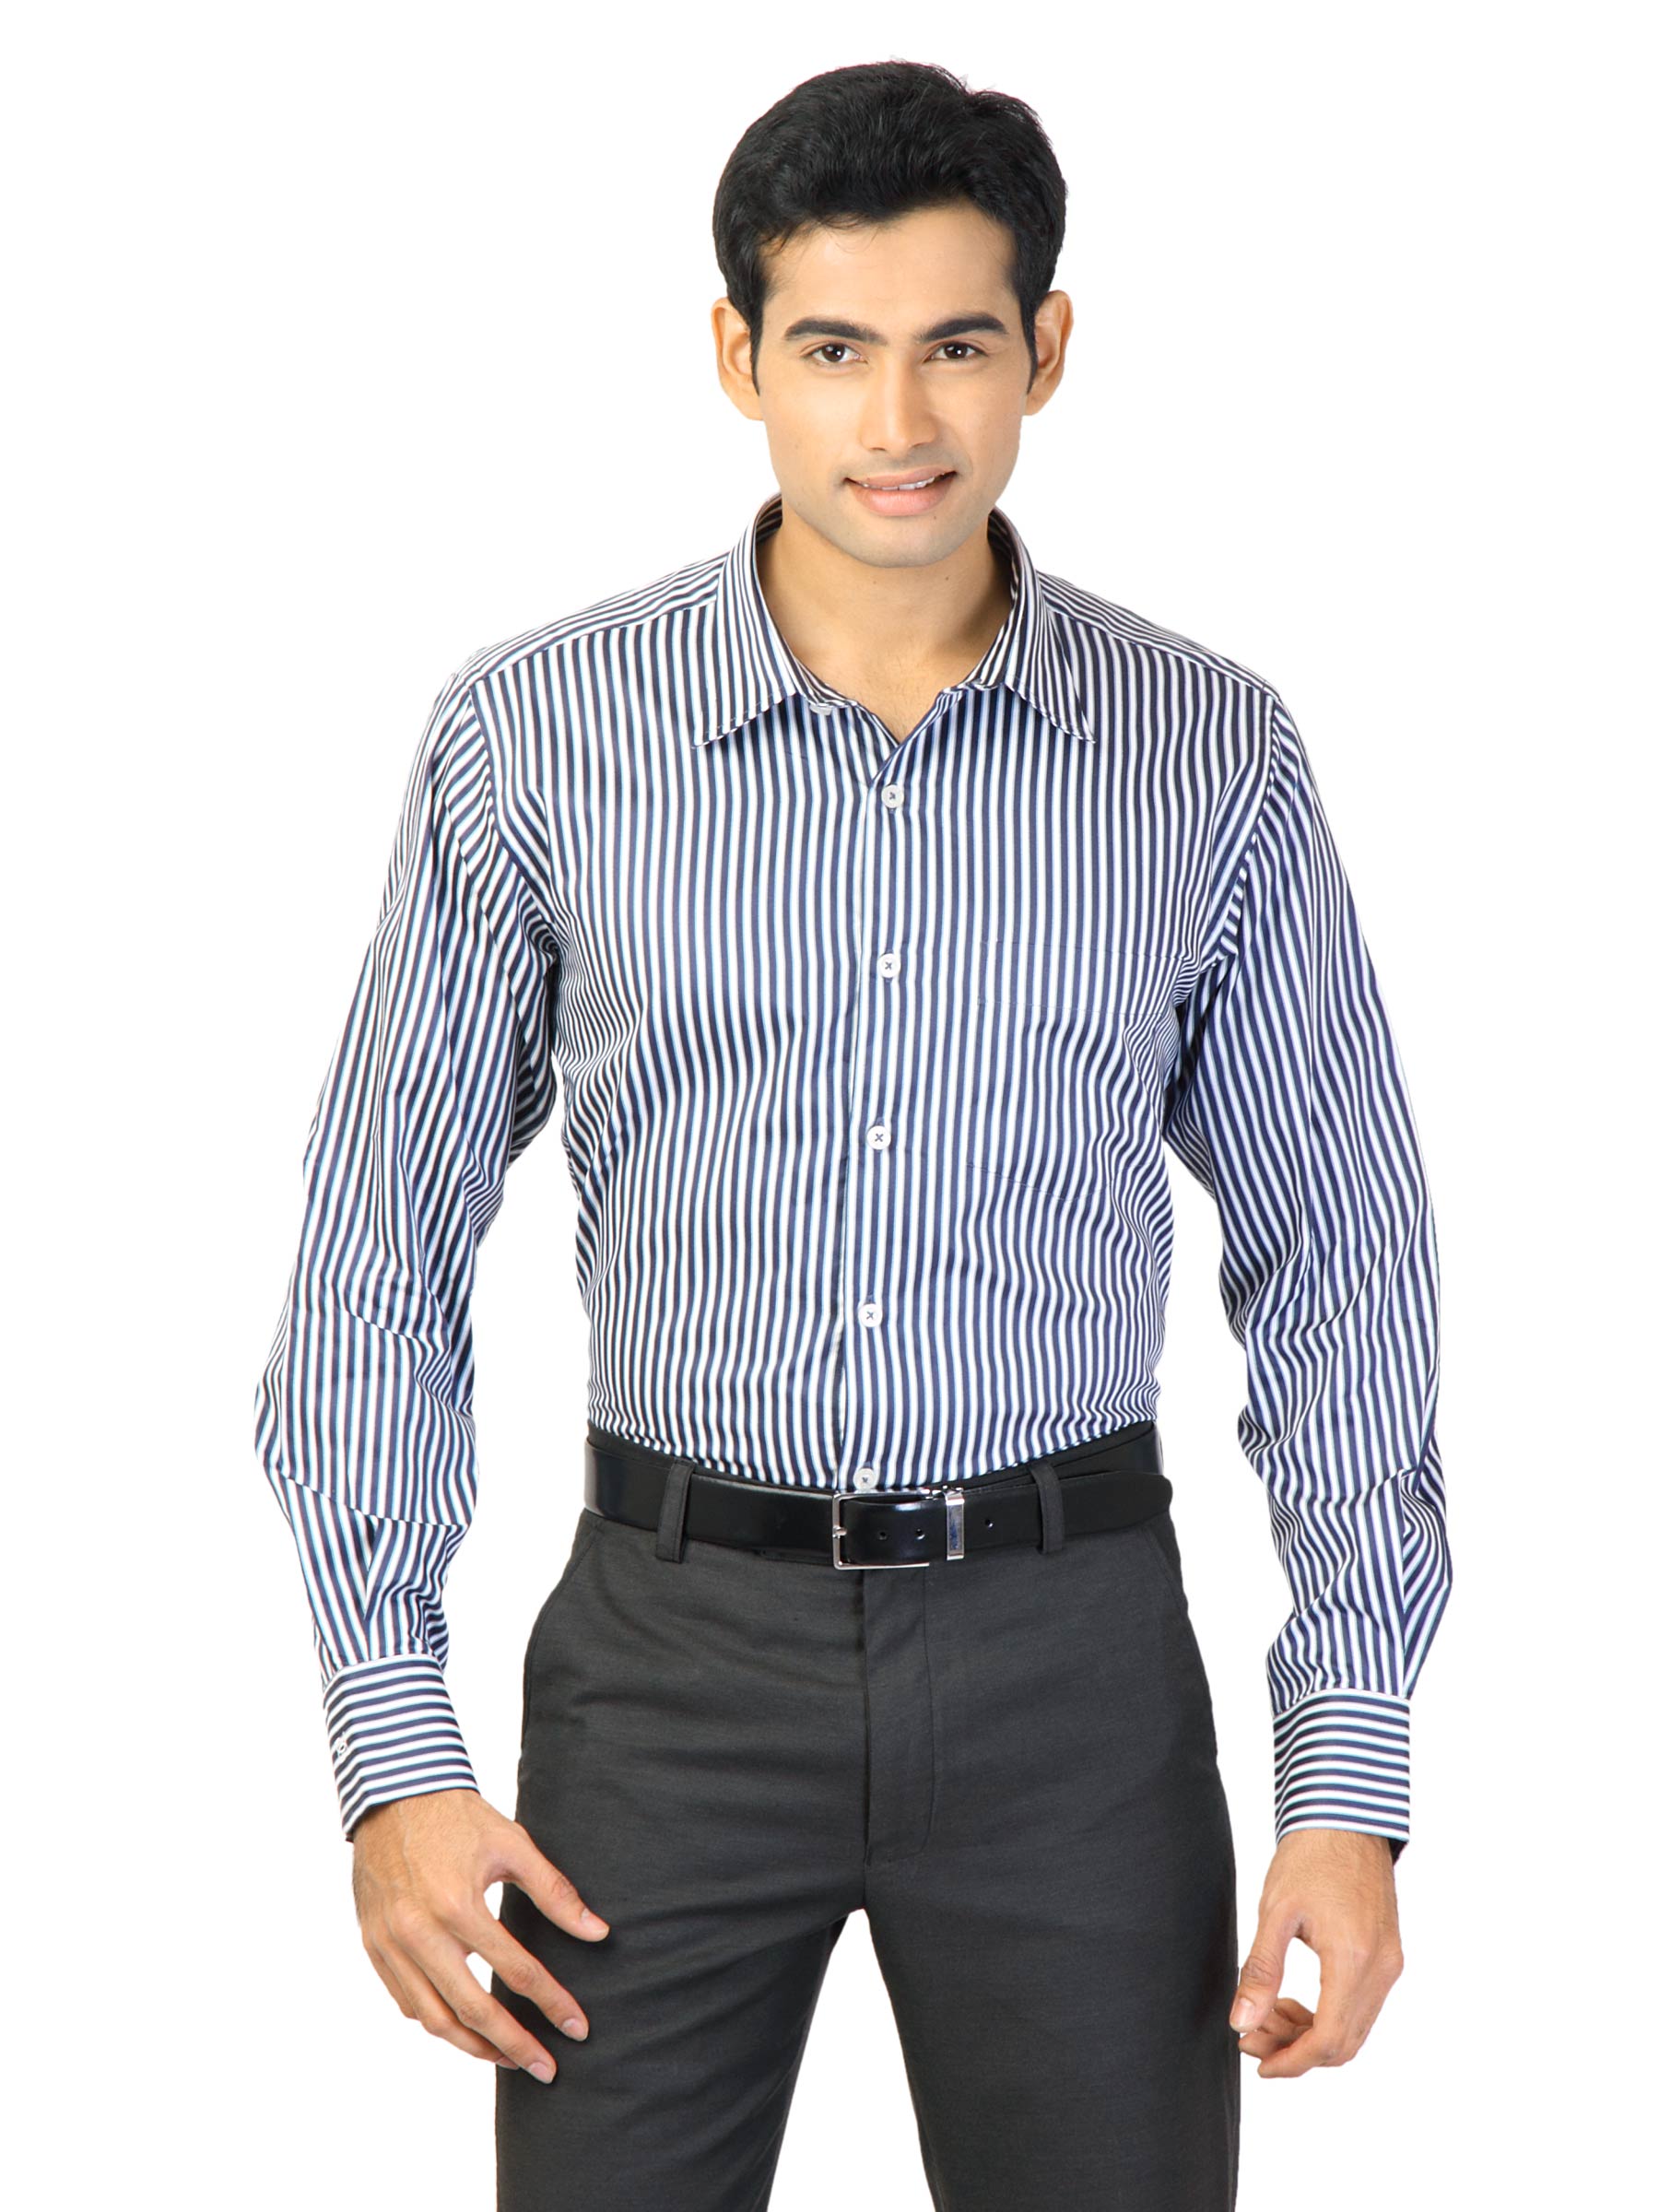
Genesis Men Stripes Navy Blue Shirts
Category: Apparel / Topwear / Shirts
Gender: Men
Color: Navy Blue
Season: Fall 2011
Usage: Formal